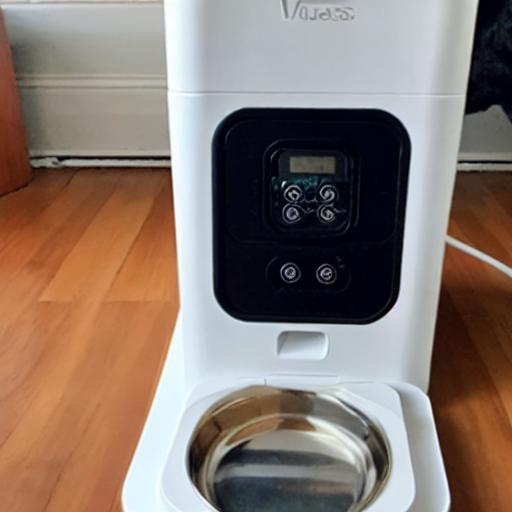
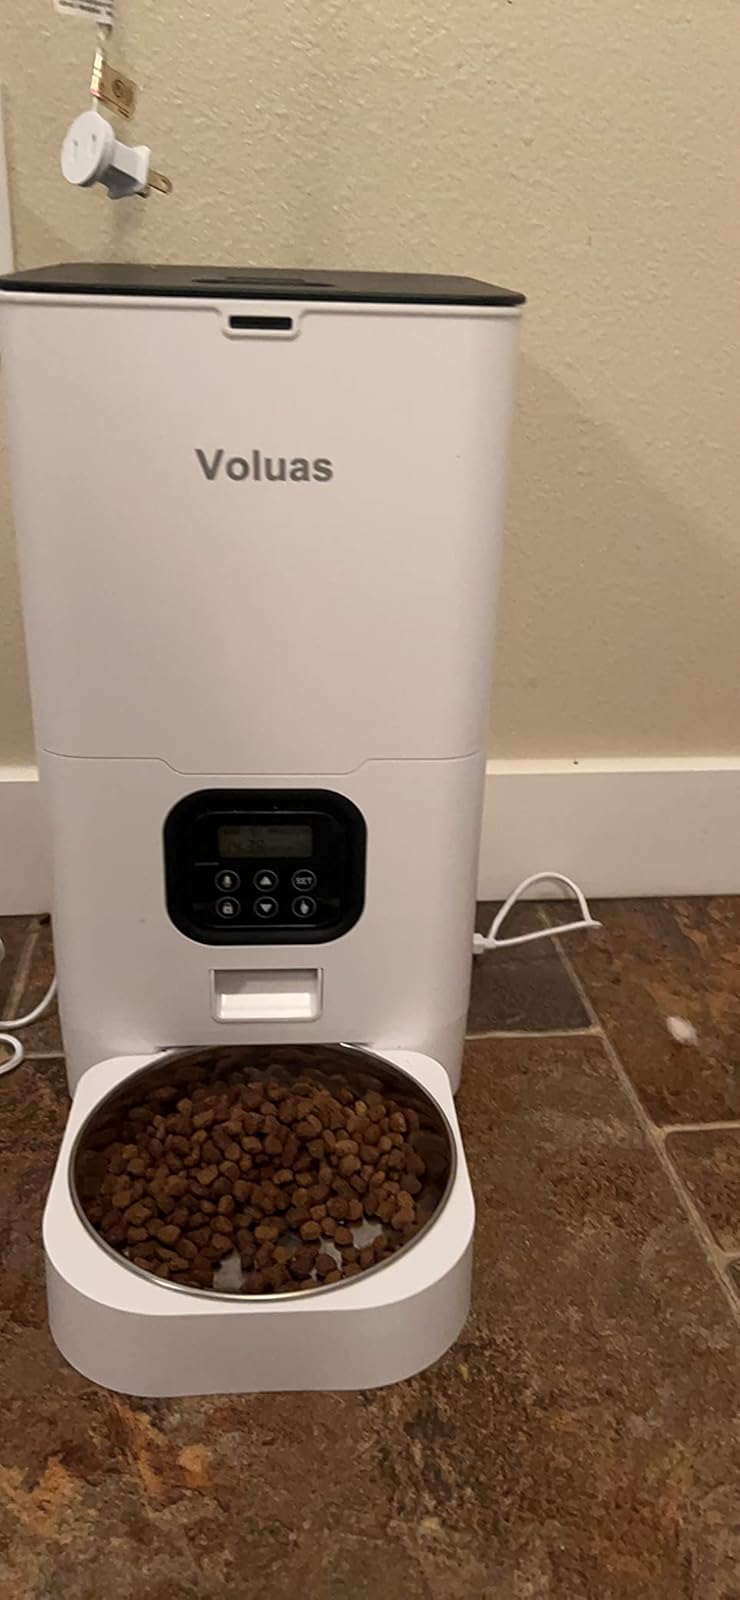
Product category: items_feeder
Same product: no